Standpipe (firefighting)

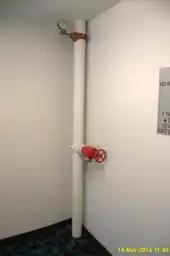
Standpipe equipped with pressure gauge in the stairwell of a Texas hotel

NFPA 14 requires that Class I and III standpipe hose connections be found at the main floor landing of exit stairways, along exit routes, both sides of fire doors.